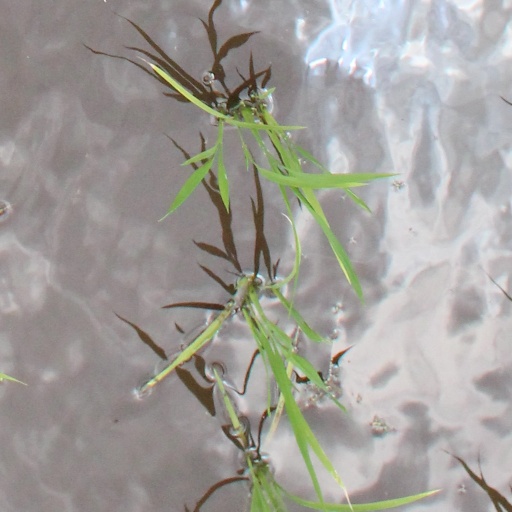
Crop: rice